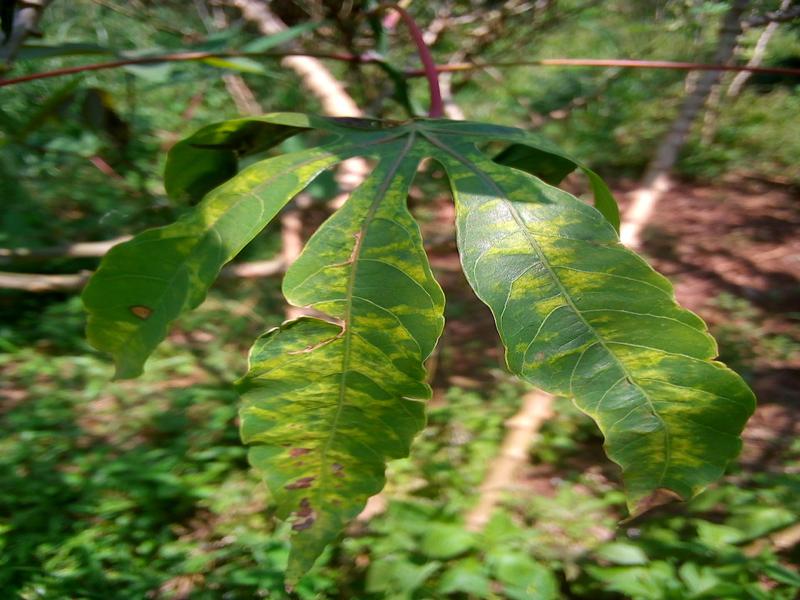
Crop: cassava
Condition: mosaic_disease